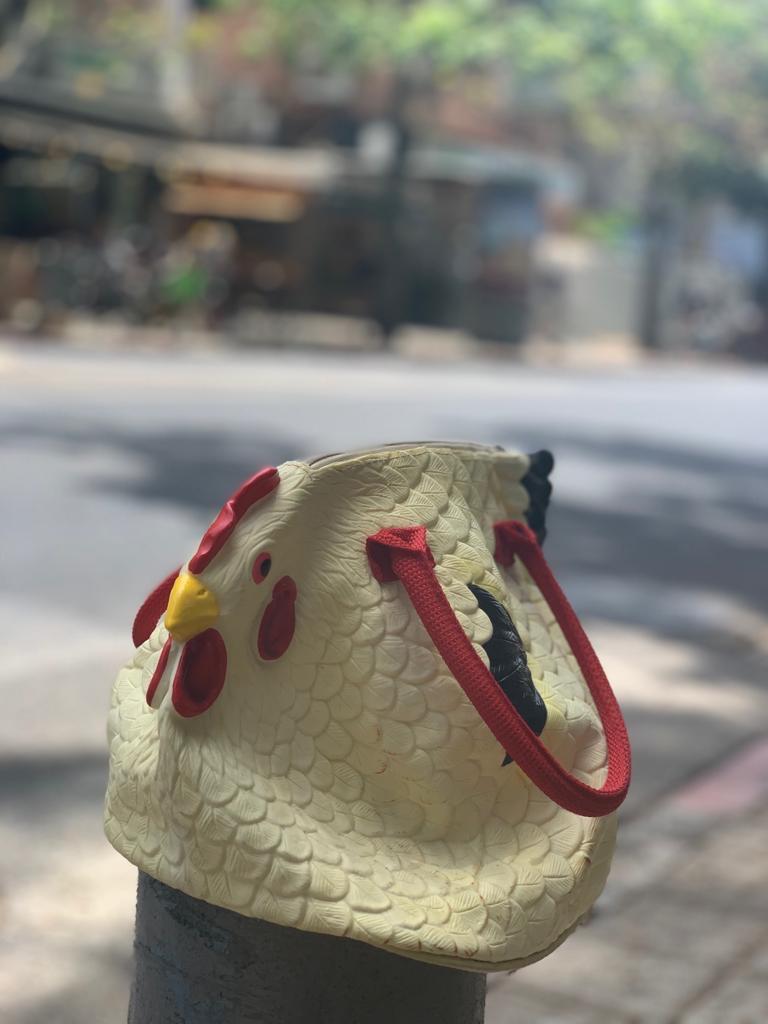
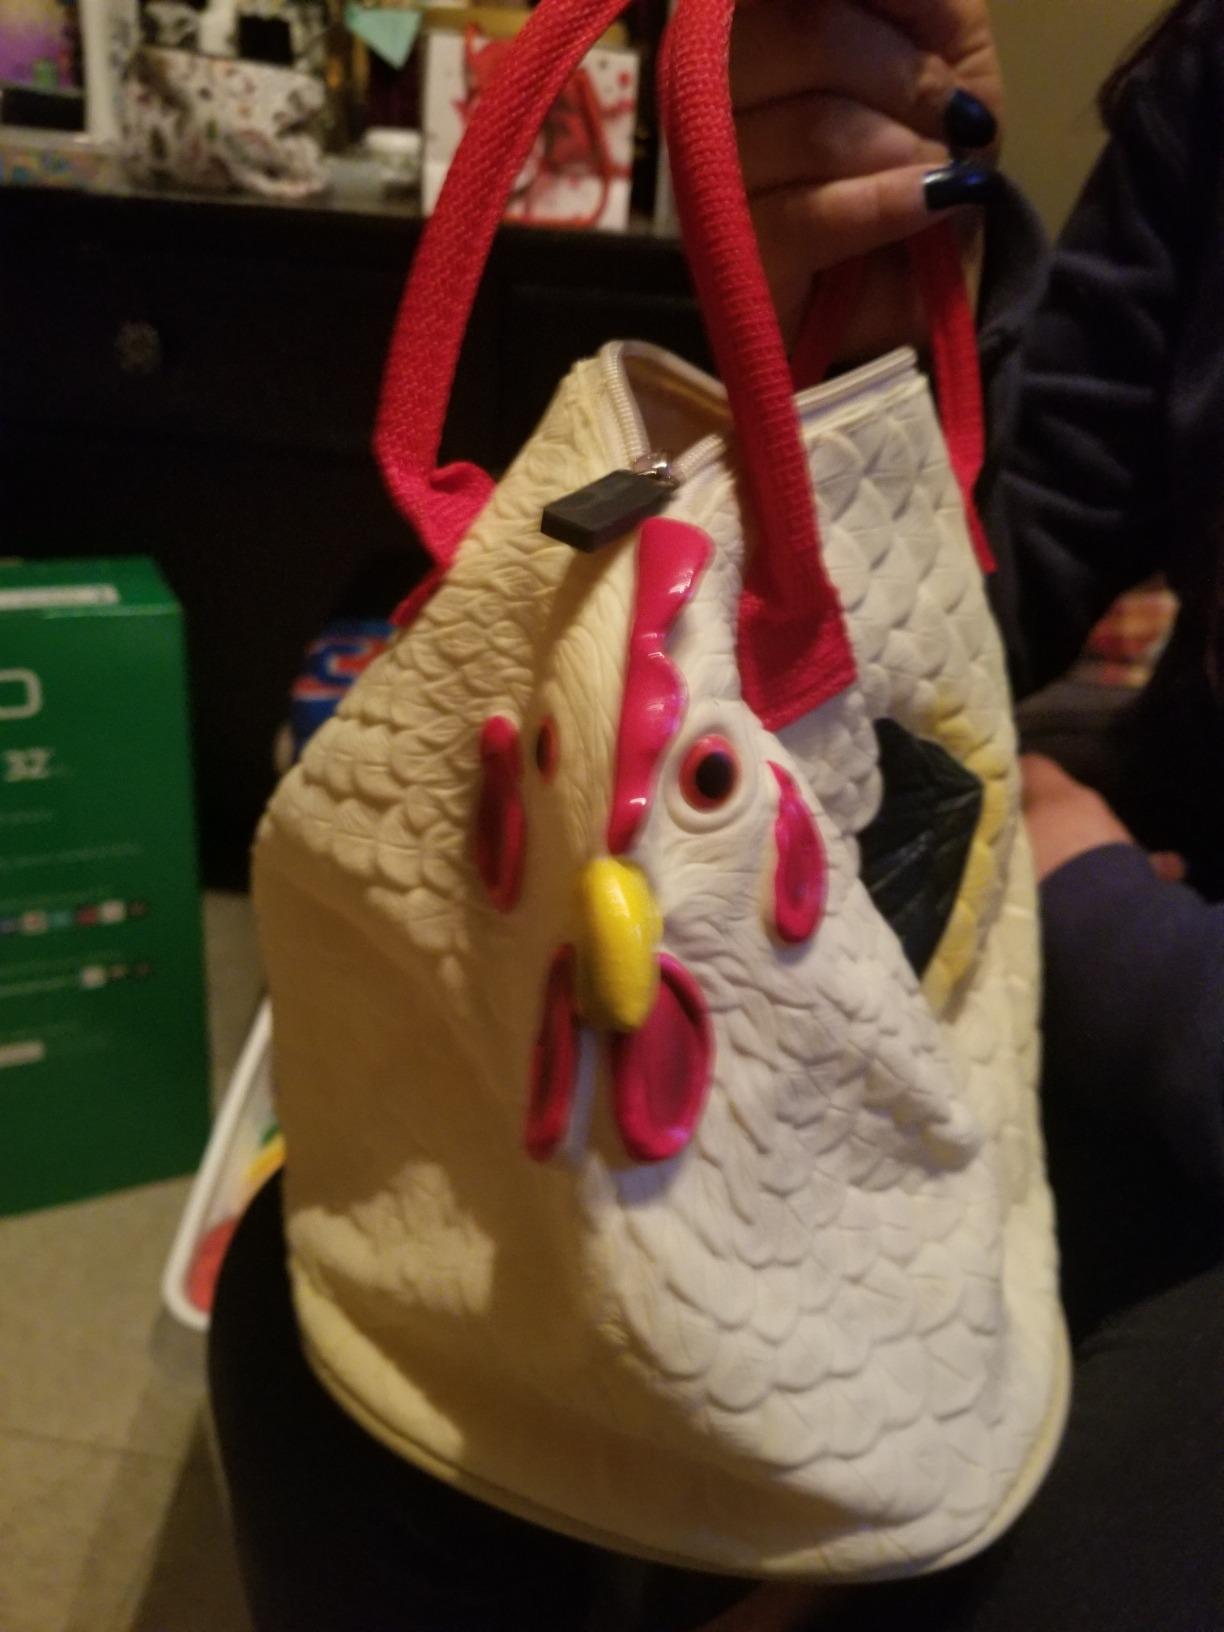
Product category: accessories_handbag
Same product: yes